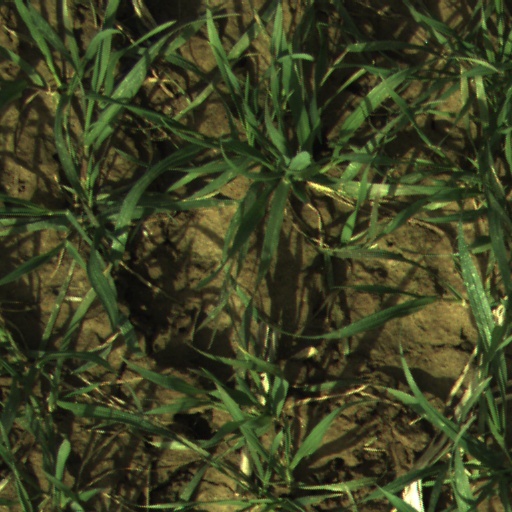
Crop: wheat